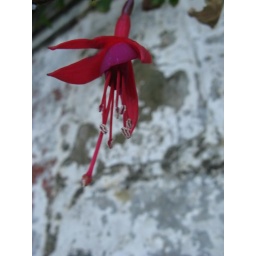
A flower hanging over the wall at Alcatraz.